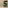
Number: 5